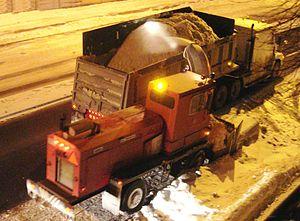
Le déneigement est un travail consistant à déblayer la neige. Ce travail implique principalement d'enlever la neige sur et autour des habitations, des voies carrossables et des trottoirs. Le déneigement des routes se fait généralement en repoussant la neige le long de la bordure de la route, en l'emportant ensuite dans des camions et en effectuant finalement le salage des routes.